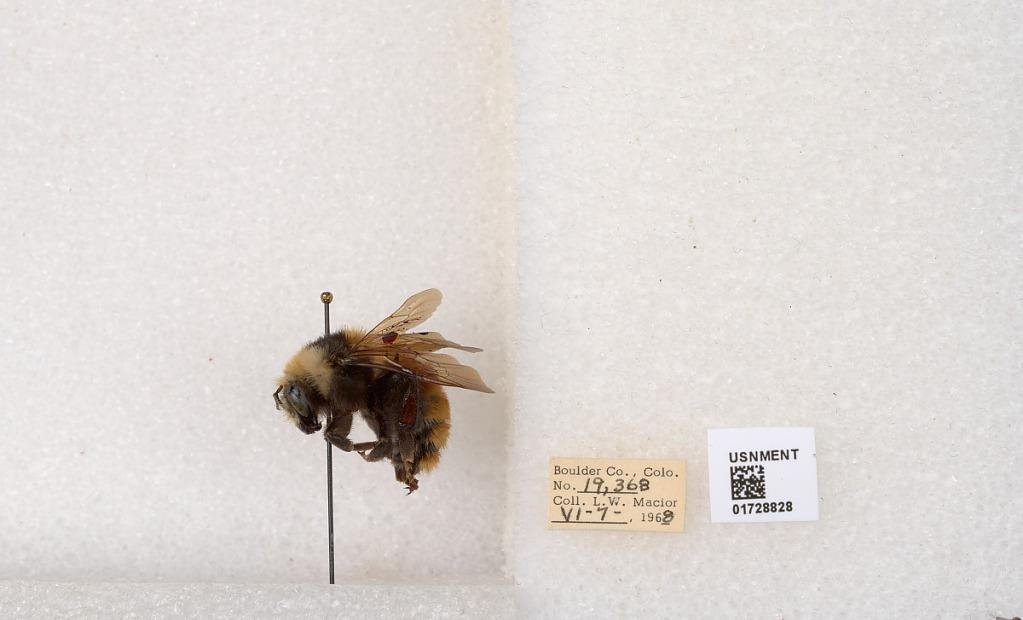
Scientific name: Bombus appositus Cresson
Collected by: L. Macior
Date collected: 1968-6-7
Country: United States
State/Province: Colorado
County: Boulder
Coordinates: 40.0925, -105.358